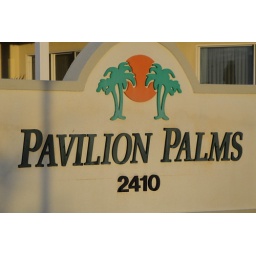
Photos of signs along old highway 98 in Destin Florida taken during my morning walk